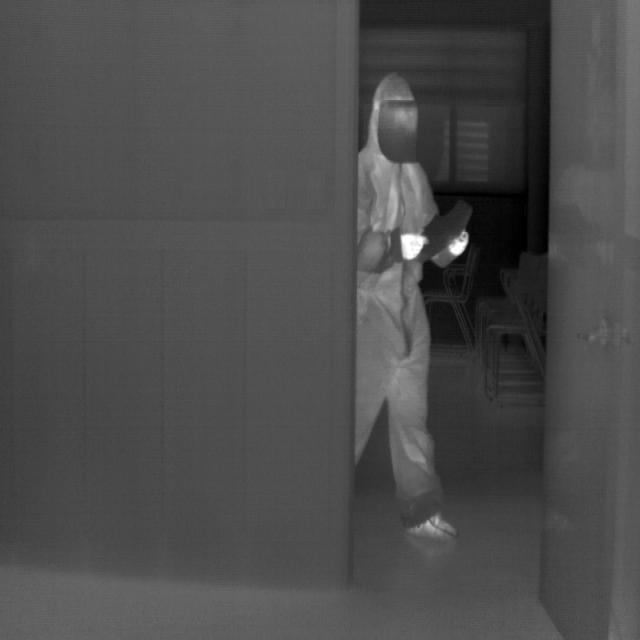
Detected objects:
label: person